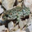
Label: frog